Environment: real
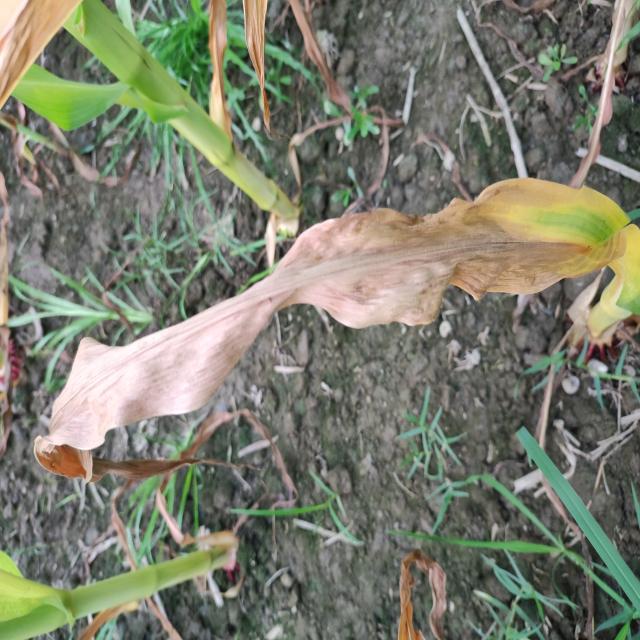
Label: nitrogen_deficiency